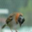
Label: bird